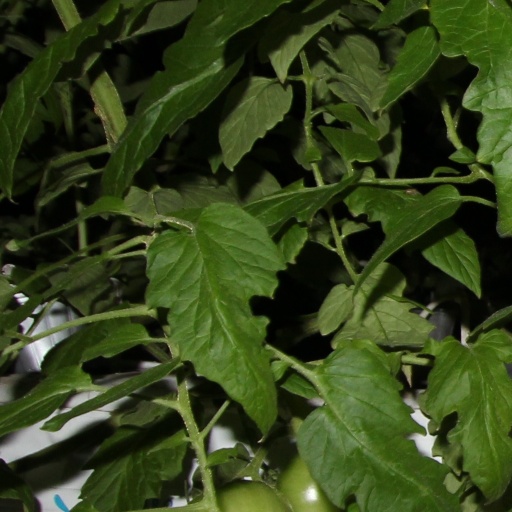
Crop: tomato